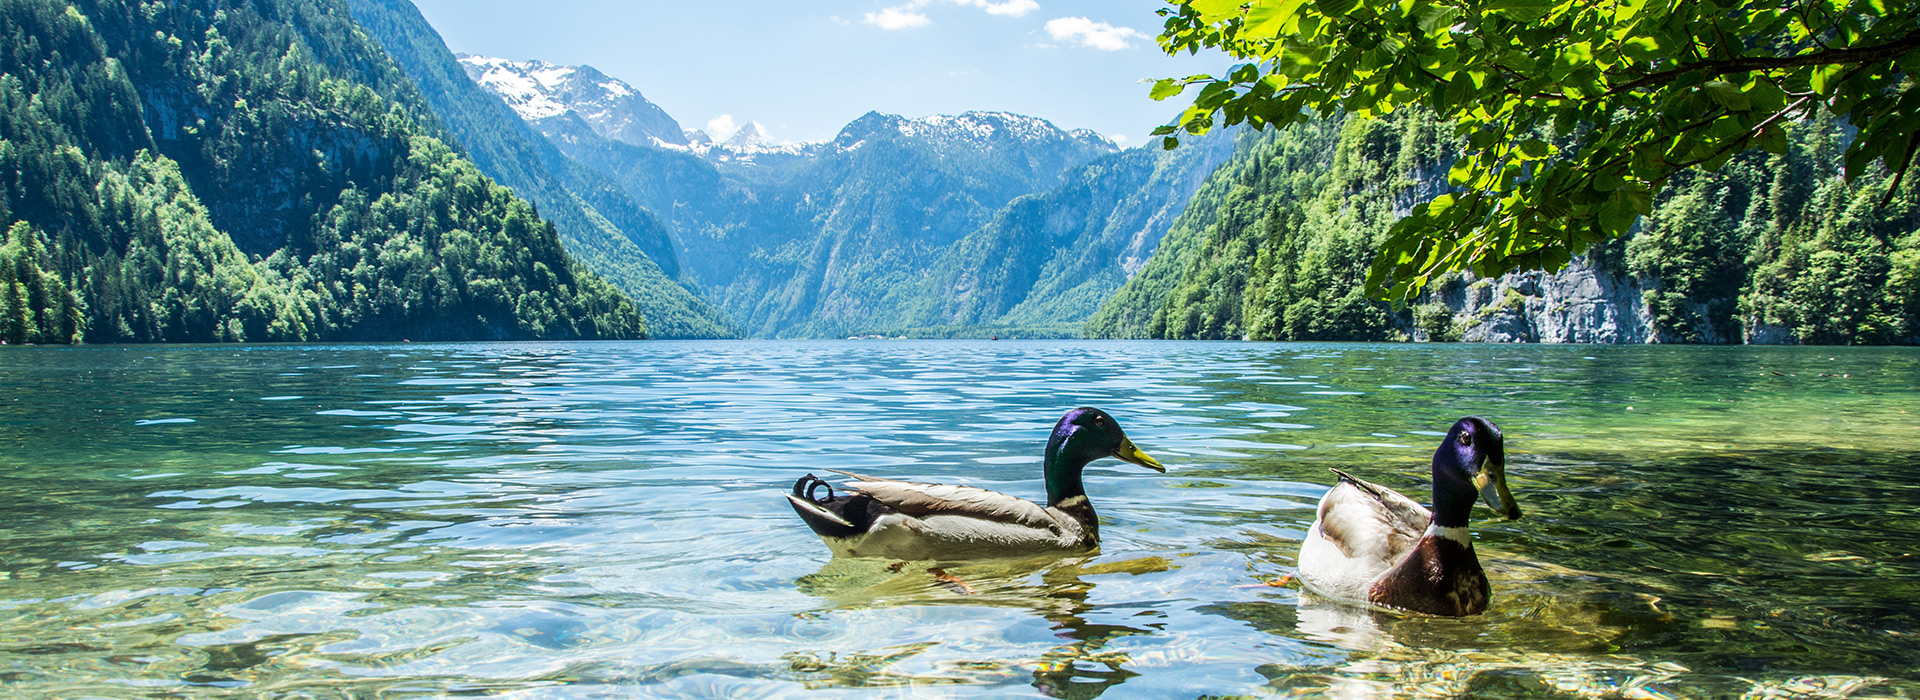
nature, mountan, lake, natural landscape, duck, nature reserve, water bird, bird, water resources, ducks, geese and swans, waterfowl, pond, wilderness, wildlife, watercourse, water, adaptation, mountain range, mallard, reflection, landscape, organism, river, leisure, national park, tourism, bank, beak, mountain, mount scenery, alps, lake district, reservoir, travel, fjord